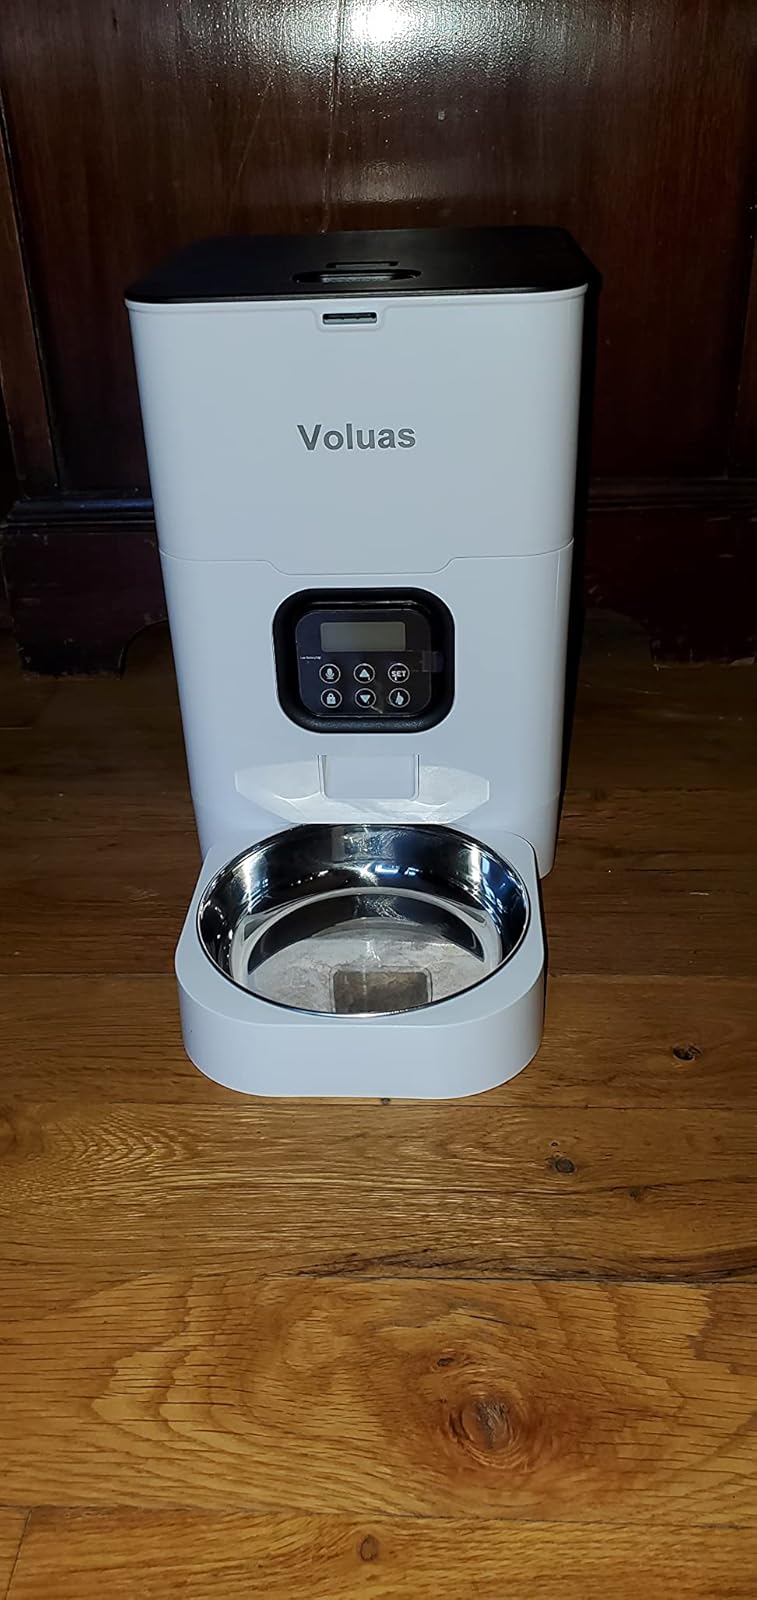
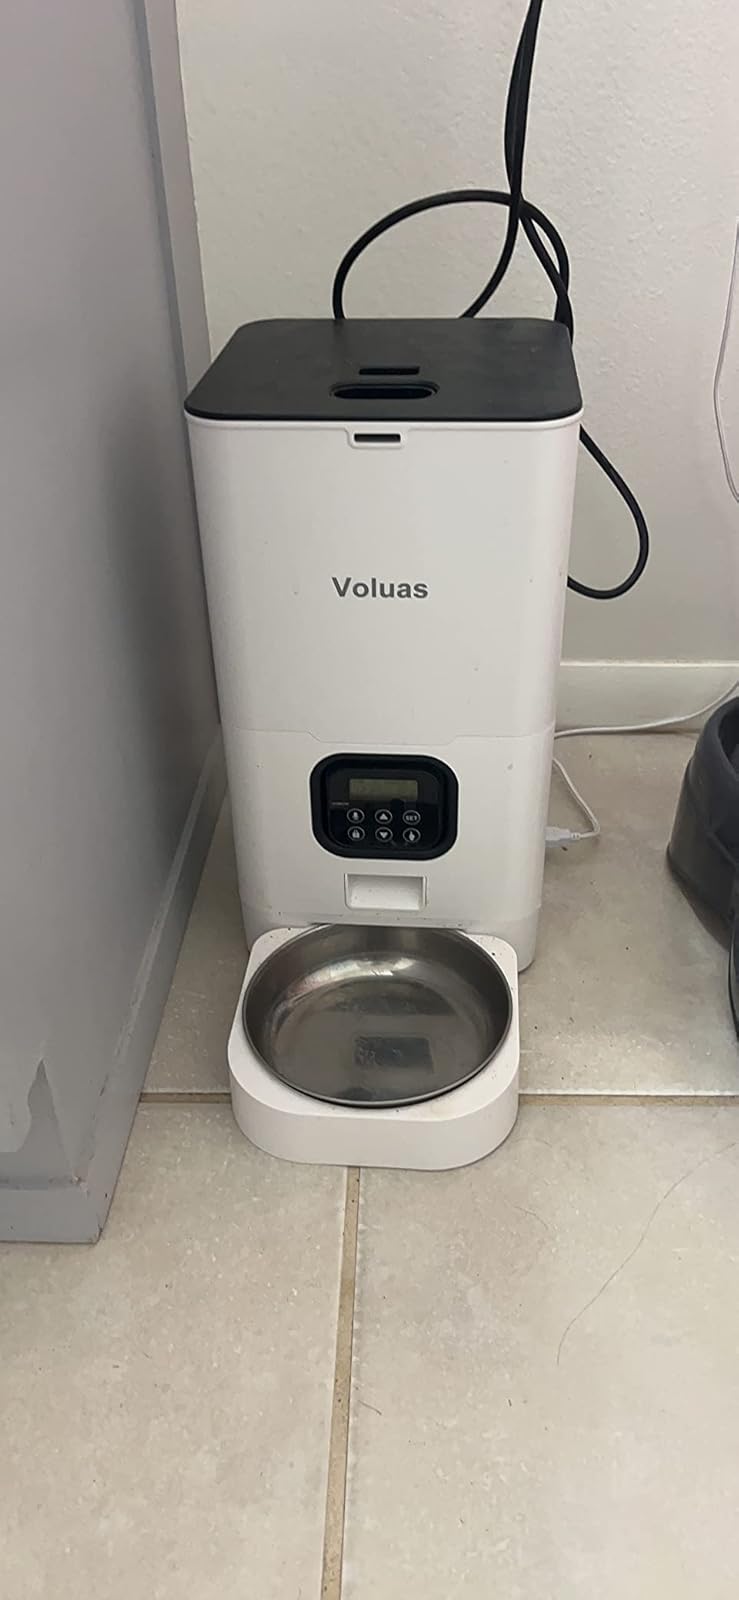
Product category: items_feeder
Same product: yes